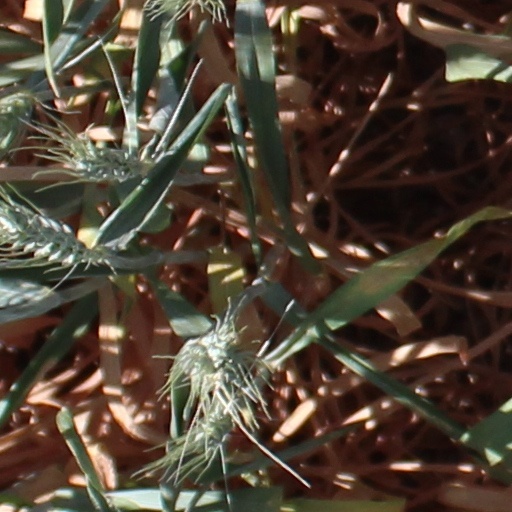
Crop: wheat